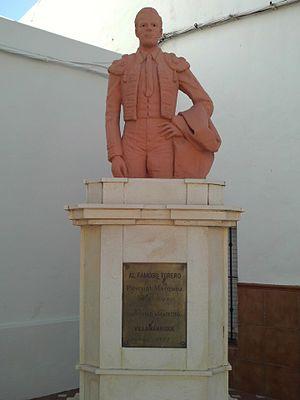
Pascual Márquez Díaz, né à Villamanrique de la Condesa le 22 octobre 1914, mort à Madrid le 30 mai 1941, était un matador espagnol.